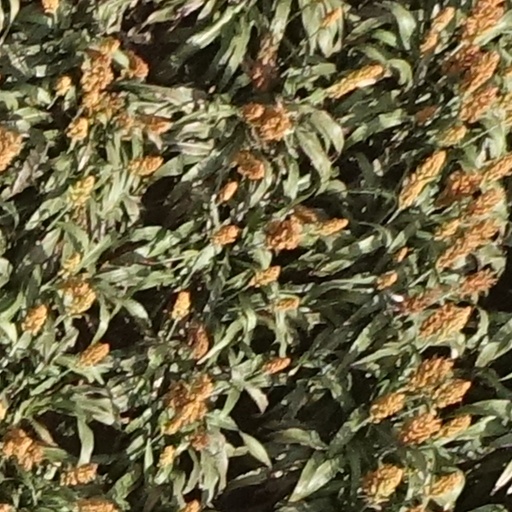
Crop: sorghum